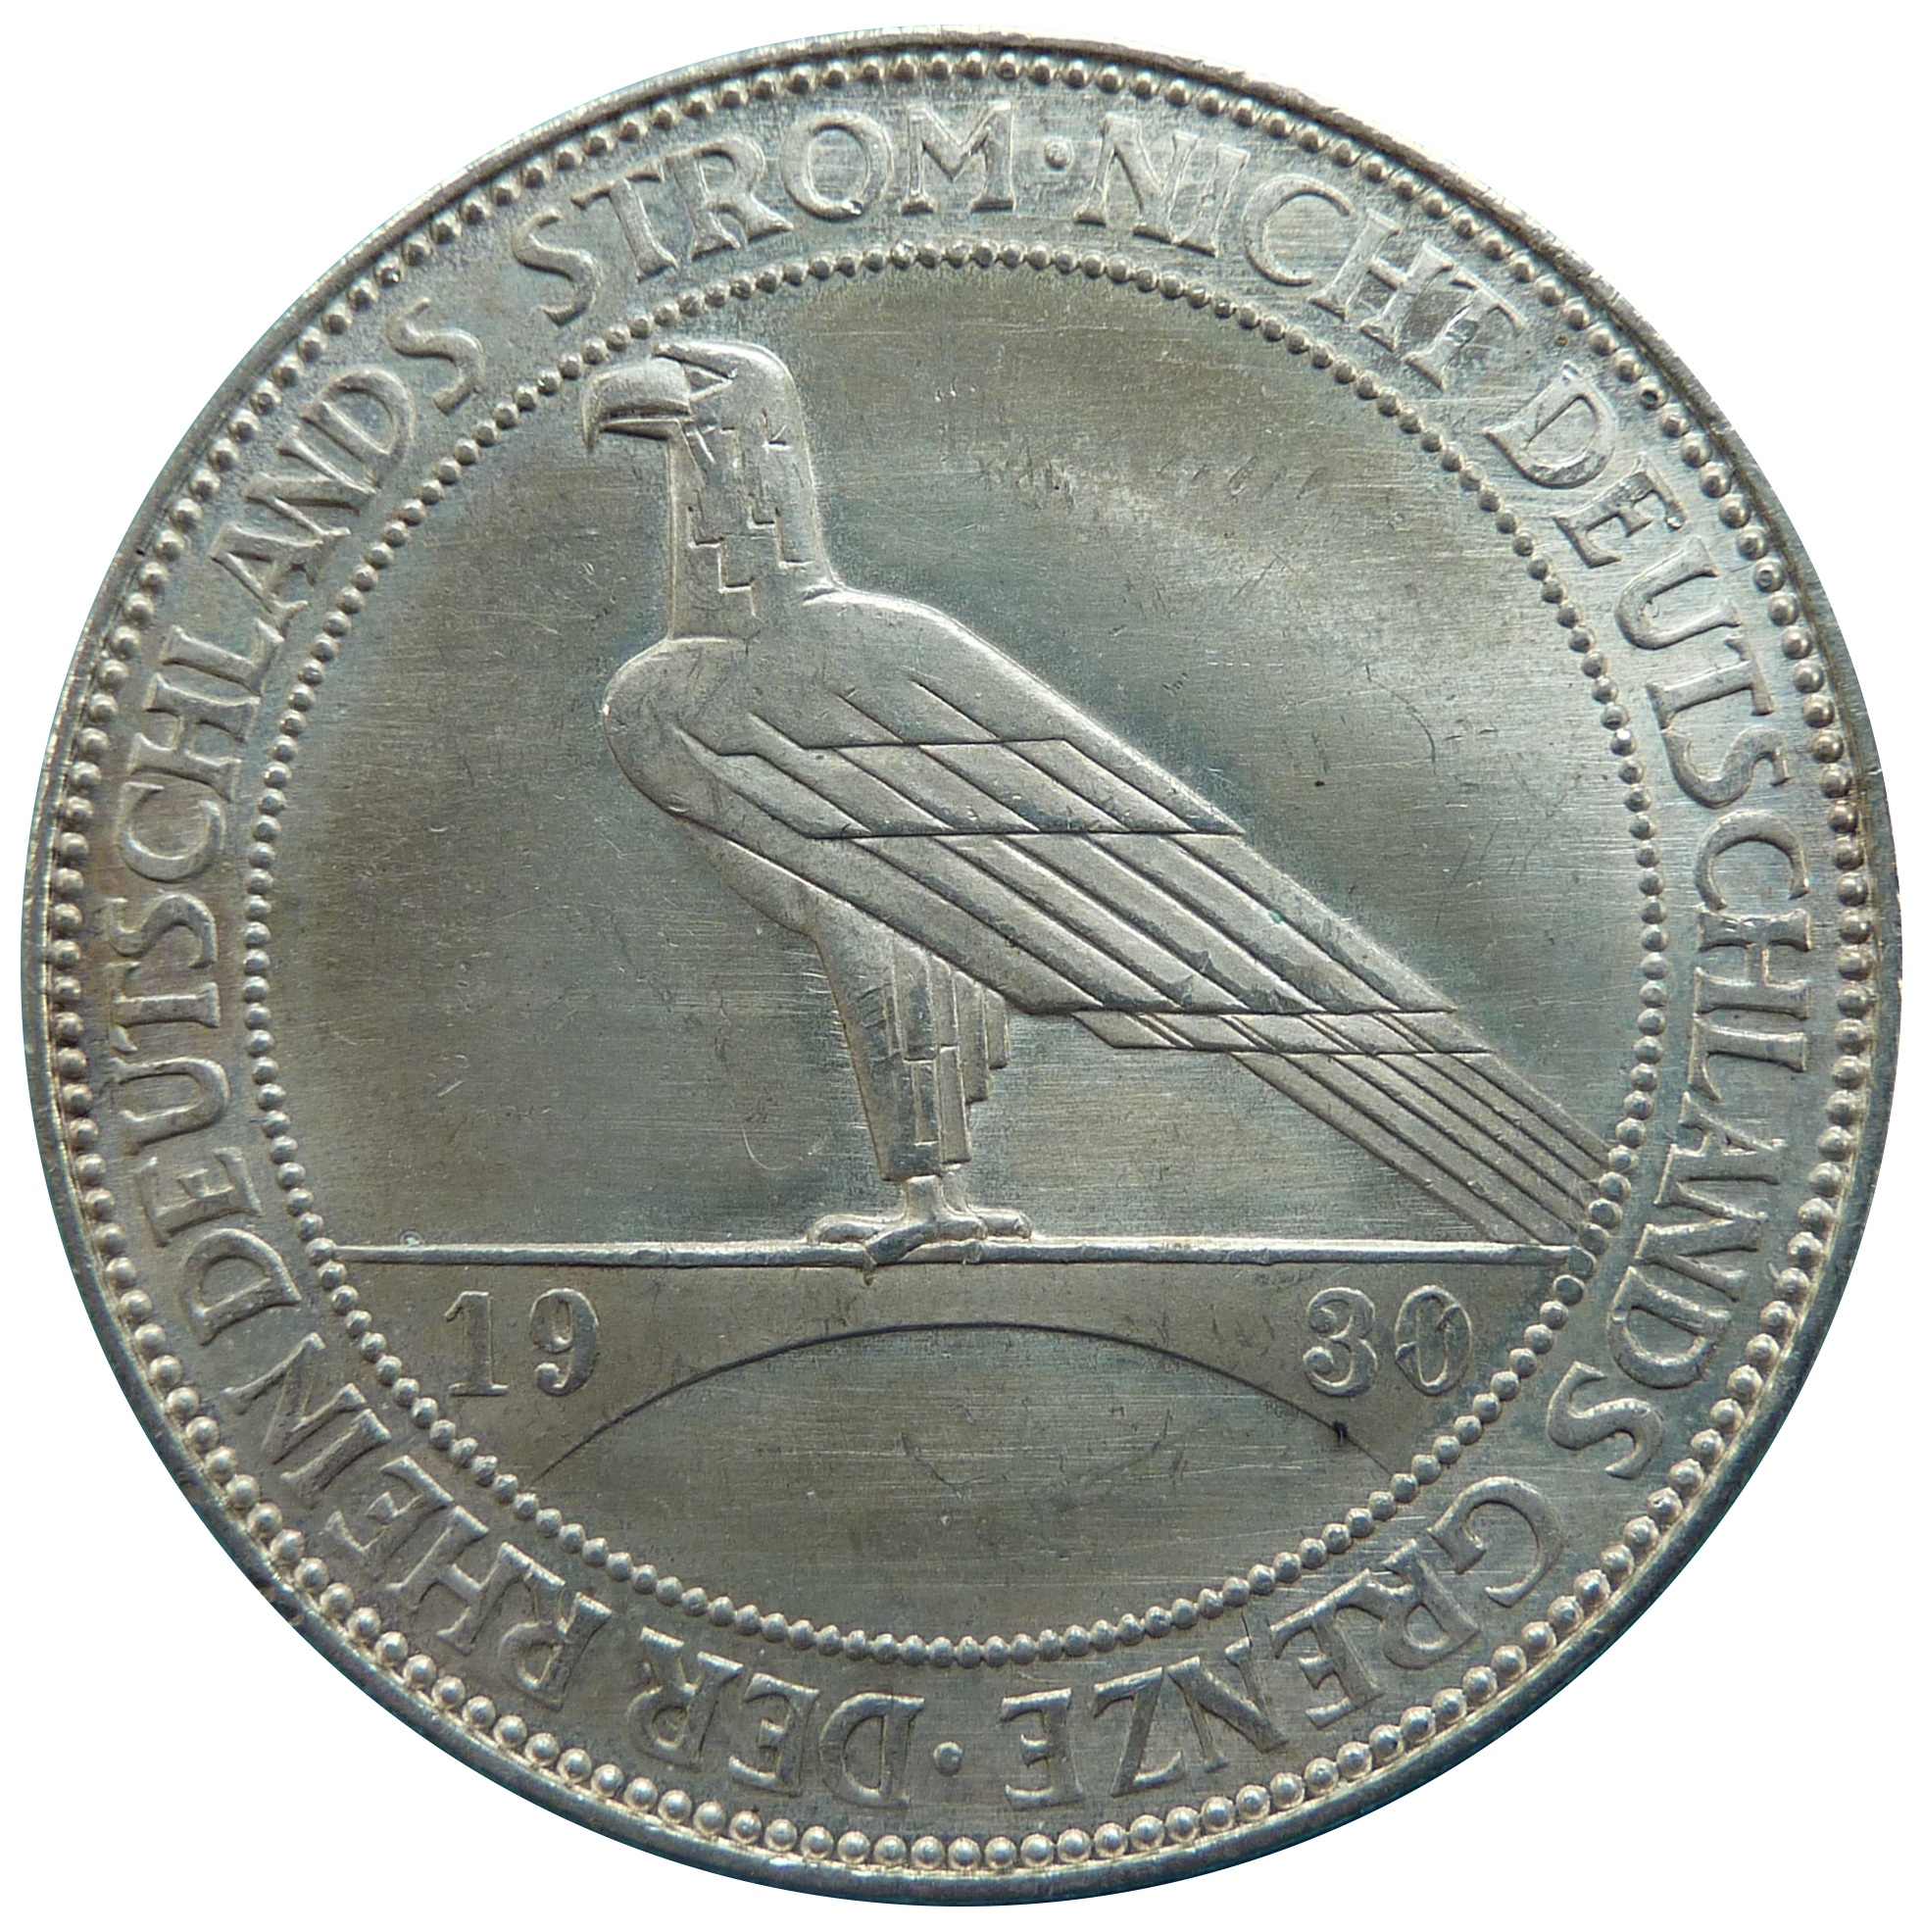
money, cash, silver, currency, coin, quarter, medal, financial, award, commemorative, weimar republic, reichsmark, numismatics, rhinelands clearing